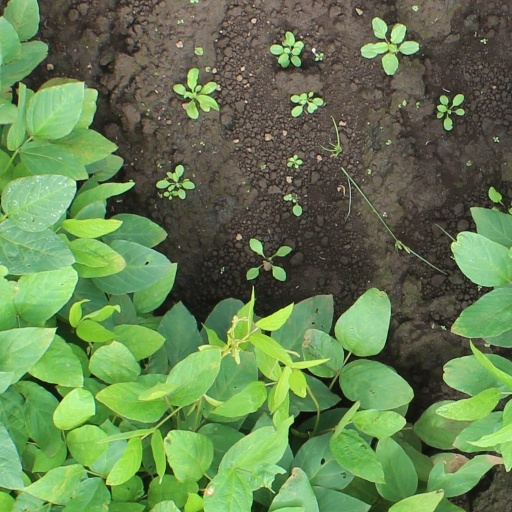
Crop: soybean